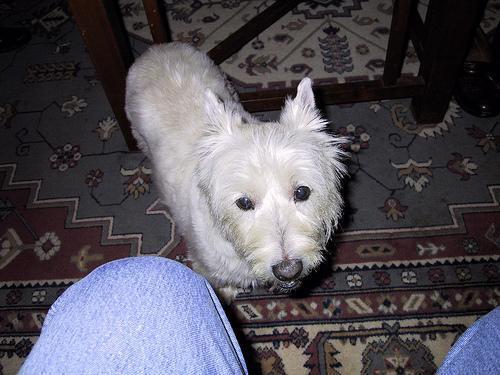
West_Highland_white_terrier